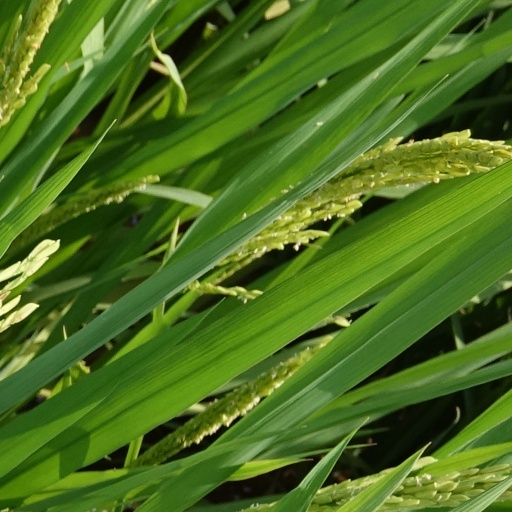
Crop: rice